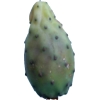
Label: cactus_fruit_green